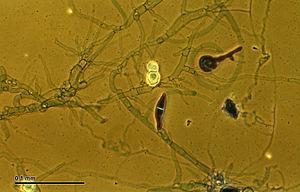
Basidiobolus est un genre de champignons zygomycètes de la famille des Basidiobolaceae.